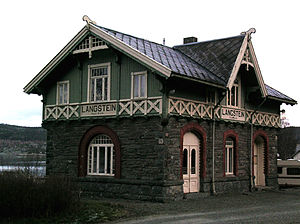
Langstein Station
Langstein Station er en tidligere jernbanestation på Nordlandsbanen, der ligger ved bygden Langstein i Stjørdal kommune i Norge.